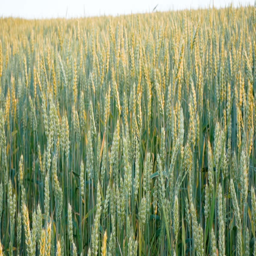
panning the field with a young wheat crop .